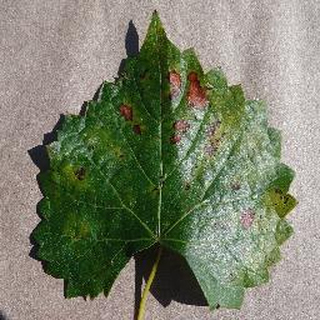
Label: grape_esca_black_measles